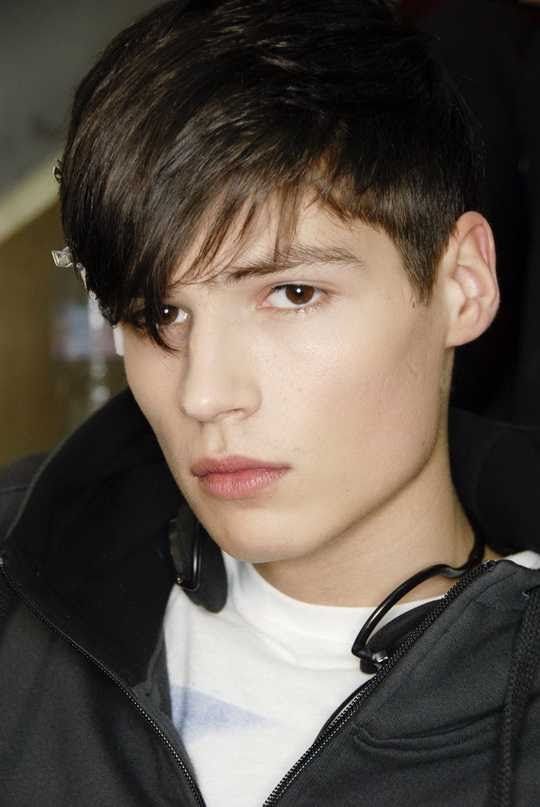
Label: Colored